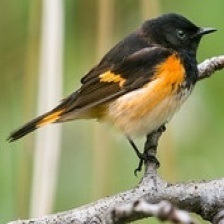
Species: AMERICAN REDSTART
Scientific name: SETOPHAGA RUTICILLA